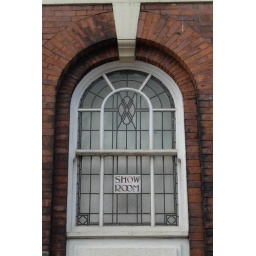
First floor window in the soon to be redeveloped old furniture store in King William Street. (The redevelopment was postponed!)